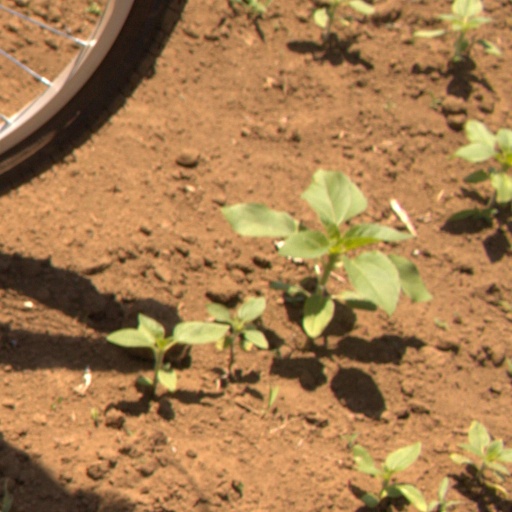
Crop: Jerusalem artichoke